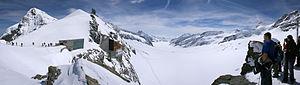
Le Jungfraujoch est un col entre le Mönch et la Jungfrau dans les Alpes bernoises sur la frontière entre les cantons de Berne et du Valais. C'est le point le plus bas sur l'arête entre le Mönch et la Jungfrau, à 3 463 mètres d'altitude. Il est souvent appelé le « toit de l'Europe » dans les guides touristiques et comprend la station de chemin de fer la plus haute d'Europe.